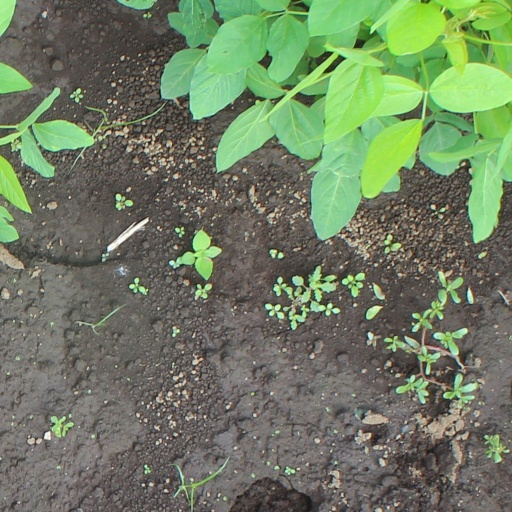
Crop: soybean